Herbert Busemann

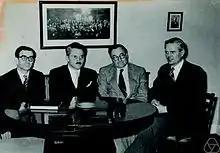
Werner Fenchel, Aleksandr Danilovich Aleksandrov, Herbert Busemann, Børge Jessen (1954).

Herbert Busemann (12 May 1905 – 3 February 1994) was a German-American mathematician specializing in convex and differential geometry. He is the author of Busemann's theorem in Euclidean geometry and geometric tomography. He was a member of the Royal Danish Academy and a winner of the Lobachevsky Medal (1985), the first American mathematician to receive it. He was also a Fulbright scholar in New Zealand in 1952.